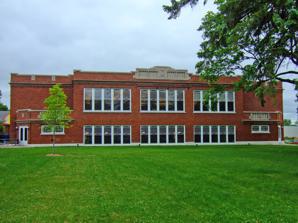
Building: Red Brick School (Oregon, Wisconsin)
Country: United States of America
Year built: 1922
United States historic place Oregon High School U.S. National Register of Historic Places Show map of Wisconsin Show map of the United States Location 220 N. Main St., Oregon, Wisconsin , United States Coordinates 42°55′41″N 89°22′58″W / 42.92806°N 89.38278°W / 42.92806; -89.38278 Area 8 acres (3.2 ha) Built 1922 Architect Tough, Edward; Hayes & Langdon Architectural style Late Gothic Revival NRHP reference No. 98000406 Added to NRHP April 23, 1998 The Red Brick School is a public school built in 1922 on the north edge of downtown Oregon, Wisconsin , United States . In 1998 it was added to the National Register of Historic Places . History The Red Brick School was built in 1922, at a cost of about $70,000 for both construction and furnishings. It opened that fall to 106 students, four teachers, and a principal. The building served as the local high school and kindergarten . The building was designed by Madison architect Edward Tough in late Gothic revival style, evident in its tall, narrow windows and masonry. The walls of the original section were load-bearing clay tile clad in red brick, sitting on a poured concrete foundation. It had hardwood floors in all classrooms and terrazzo floors in the stairs and hallways, accented with marble tile borders. The school was state-of-the-art for its time, with a regulation size (for 1922) basketball court, cafeteria, and stage on the lowest level.  The upper level had skylights in the rooms. The building served as a high school until 1962. As the baby boom progressed, the building became too overcrowded, housing up to 300 students.  A new high school was constructed on the village's east side.  At this time, the building was saved from the wrecking ball, underwent some minor renovations, and was later used as part of the elementary school.  In 1993, a new middle school opened and classes that were in Red Brick were relocated to parts of the previous middle school that had recently been vacated. The building slipped into a state of disrepair beginning in 1993.  It was being used only for storage, and important problems, such as roof leaks, went unnoticed.  Red Brick was added to the National Register of Historic Places in 1998 by concerned residents who felt the building was in danger of destruction. In the 2000s, interest in redeveloping the building was sparked. Options varying from a community center, to senior apartments were discussed.  In the end, the building was sold to the Gorman Company for $29,000.  After a multimillion-dollar renovation, the building's doors were opened once again in 2008. References